Oiltanking

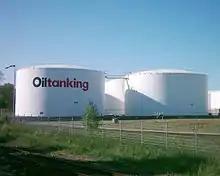
2007: Tanks at "Hohe Schaar", Wilhelmsburg, Hamburg

Oiltanking's customers include private and state oil companies, refineries, petrochemical companies, and traders in petroleum, mineral oil products, vegetable oil products, chemicals, and gases. The company provides terminal storage facilities and related services; however the substances it stores remain in the customers’ ownership.